Harold G. Mosier

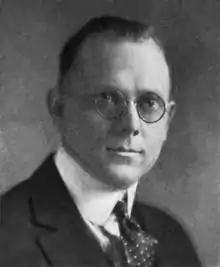
circa 1921

Harold Gerard Mosier (July 24, 1889 – August 7, 1971) was an American lawyer and politician who served as a U.S. Representative from Ohio for one term from 1937 to 1939. He was also the 45th lieutenant governor of Ohio from 1935 to 1937.